Ta'anakh cult stand

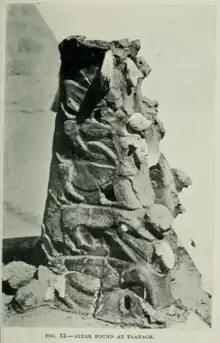
Ta'anach altar A, in the Israel Museum, is tapered like the letter A, while stand B in Turkey is boxier.

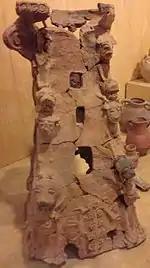
Cultic incense stand found at Ta'anach (a site on the rim of the Jezreel Valley close to Megiddo) dated to the time of Israelite occupation in the tenth century BCE.

Asherah is shown in human-like and tree form. "In the centre of the bottom register stands a naked goddess, controlling, one with each hand, two flanking lions."